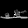
Label: Sandal